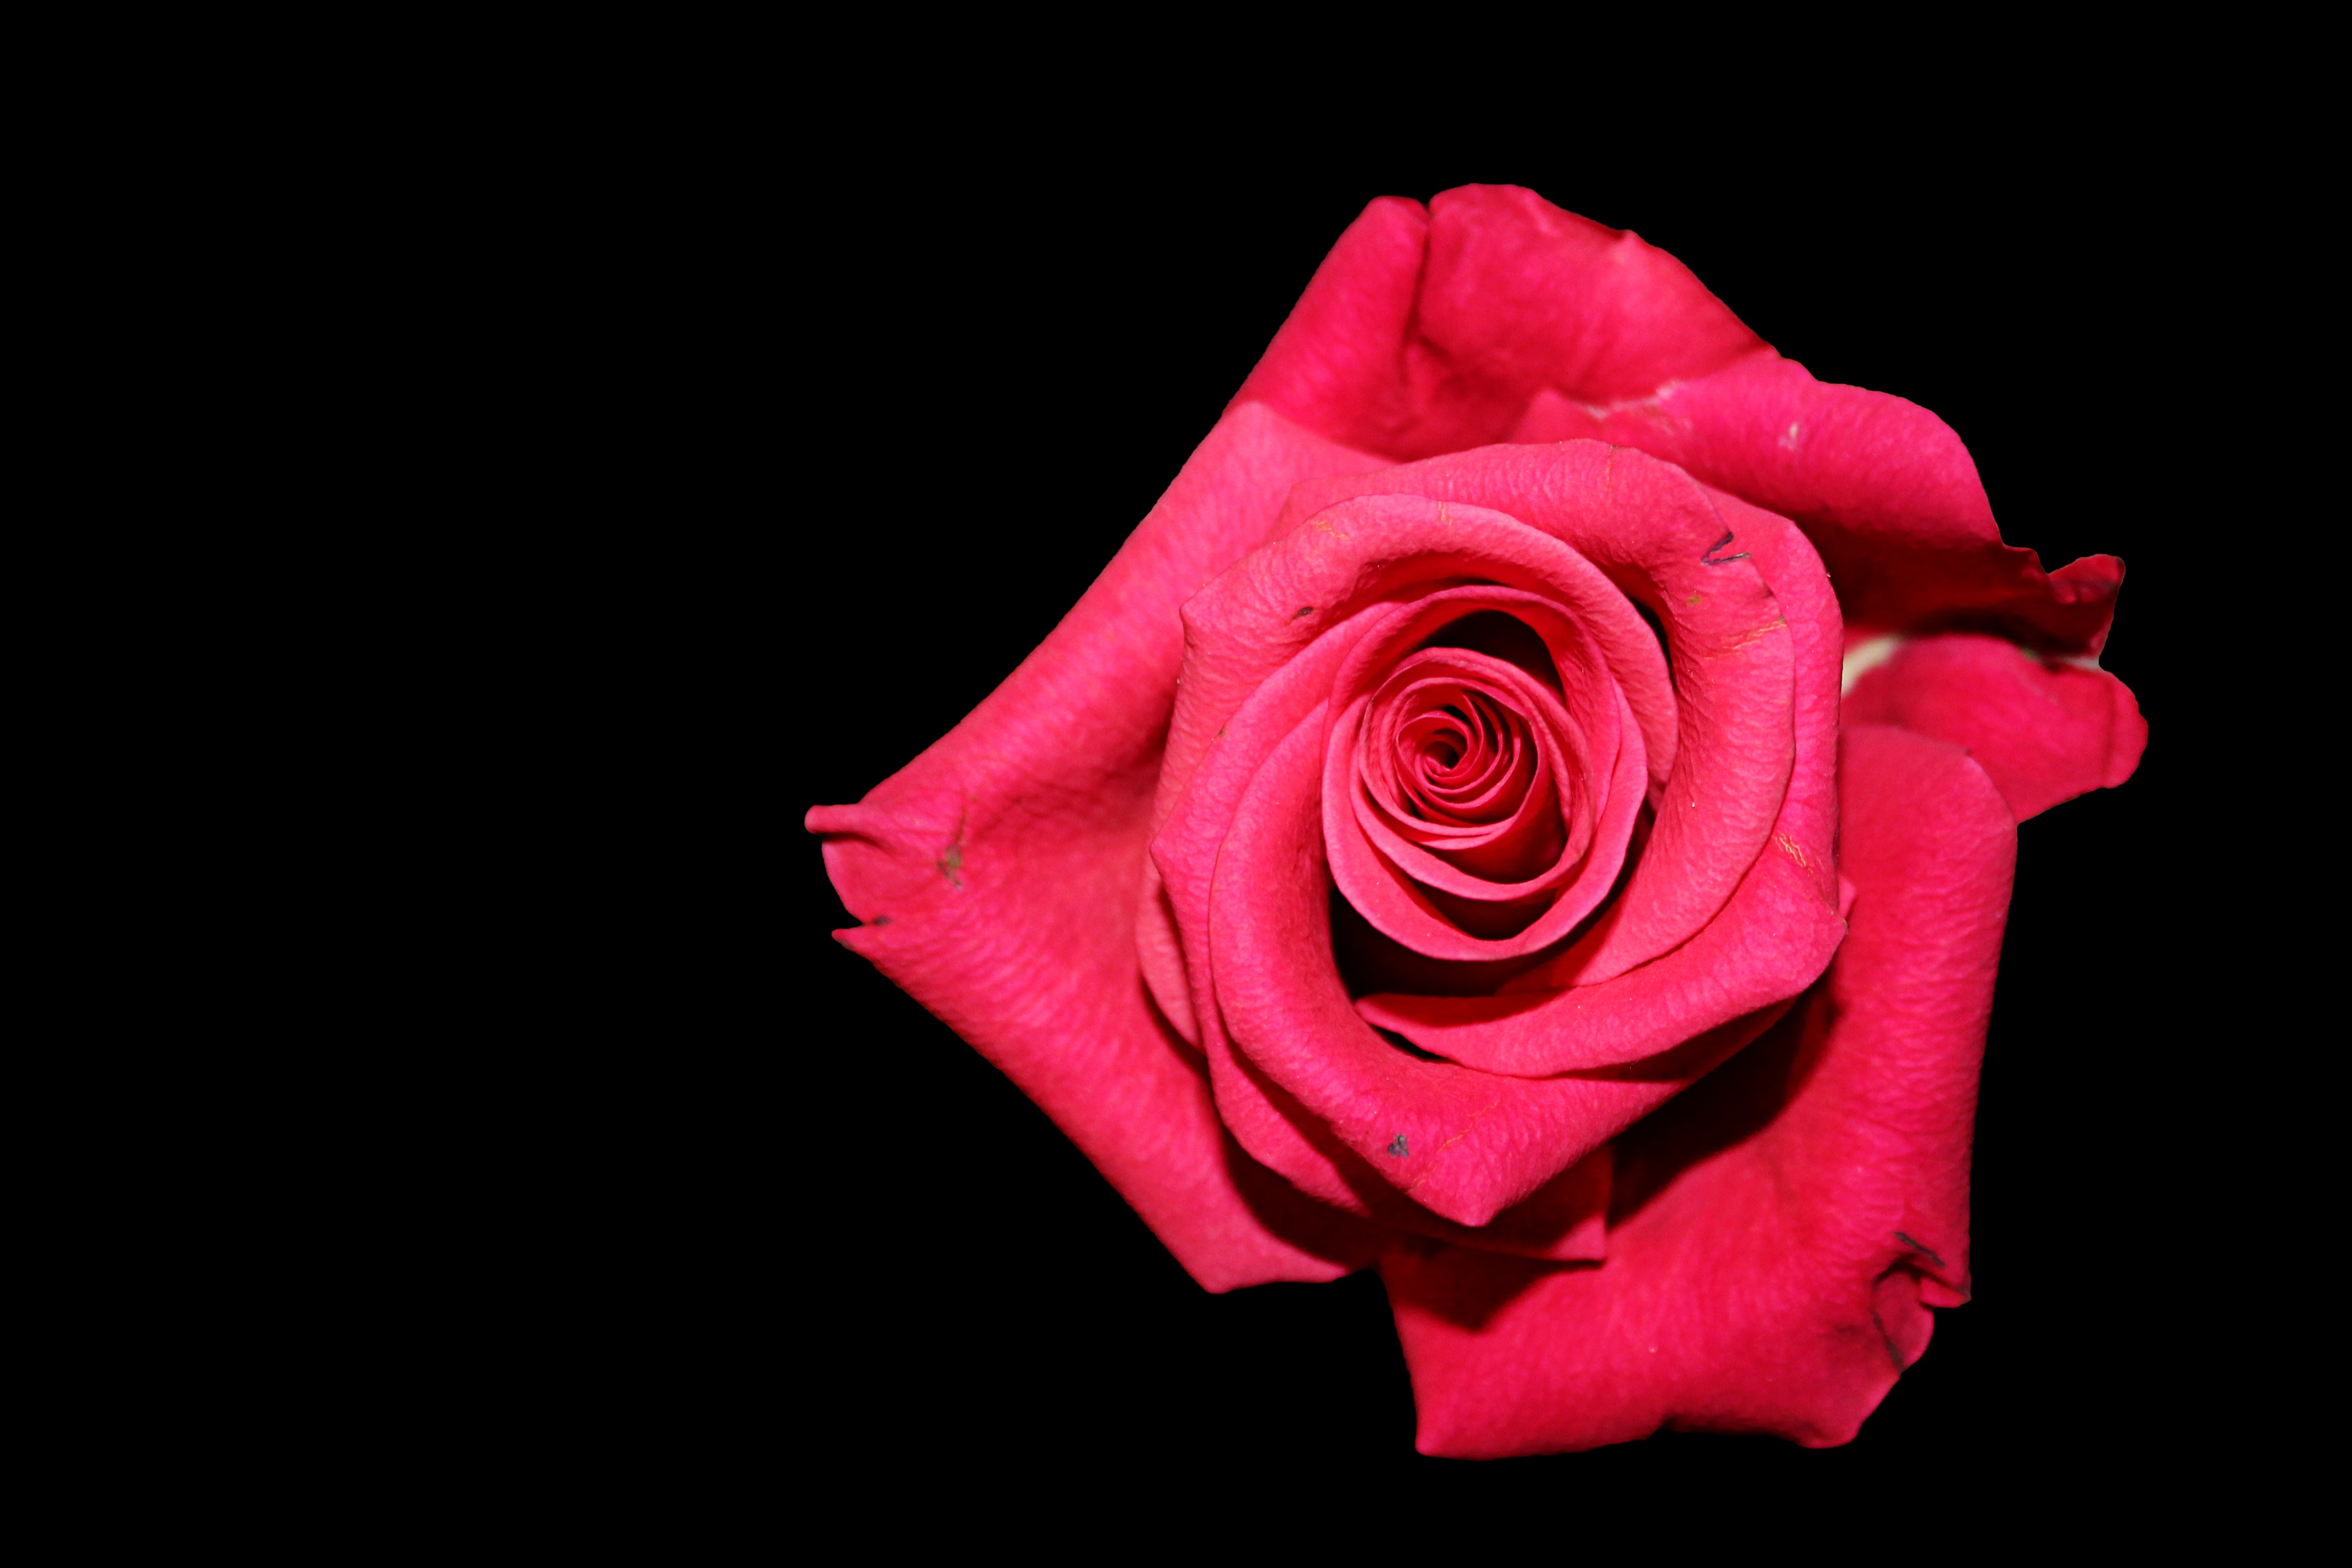
plant, flower, petal, rose, red, pink, red rose, rose bloom, macro photography, black background, flowering plant, garden roses, rose family, land plant, rose order